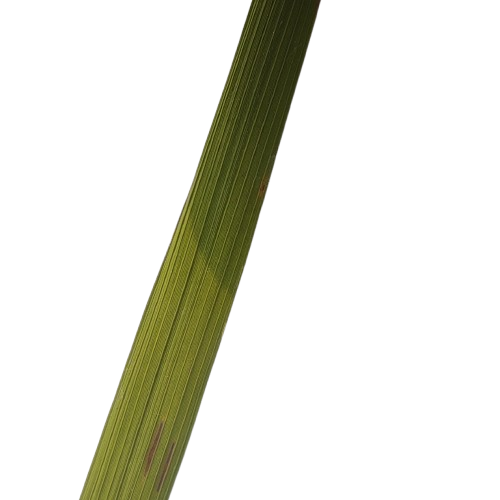
Label: Rice Blast